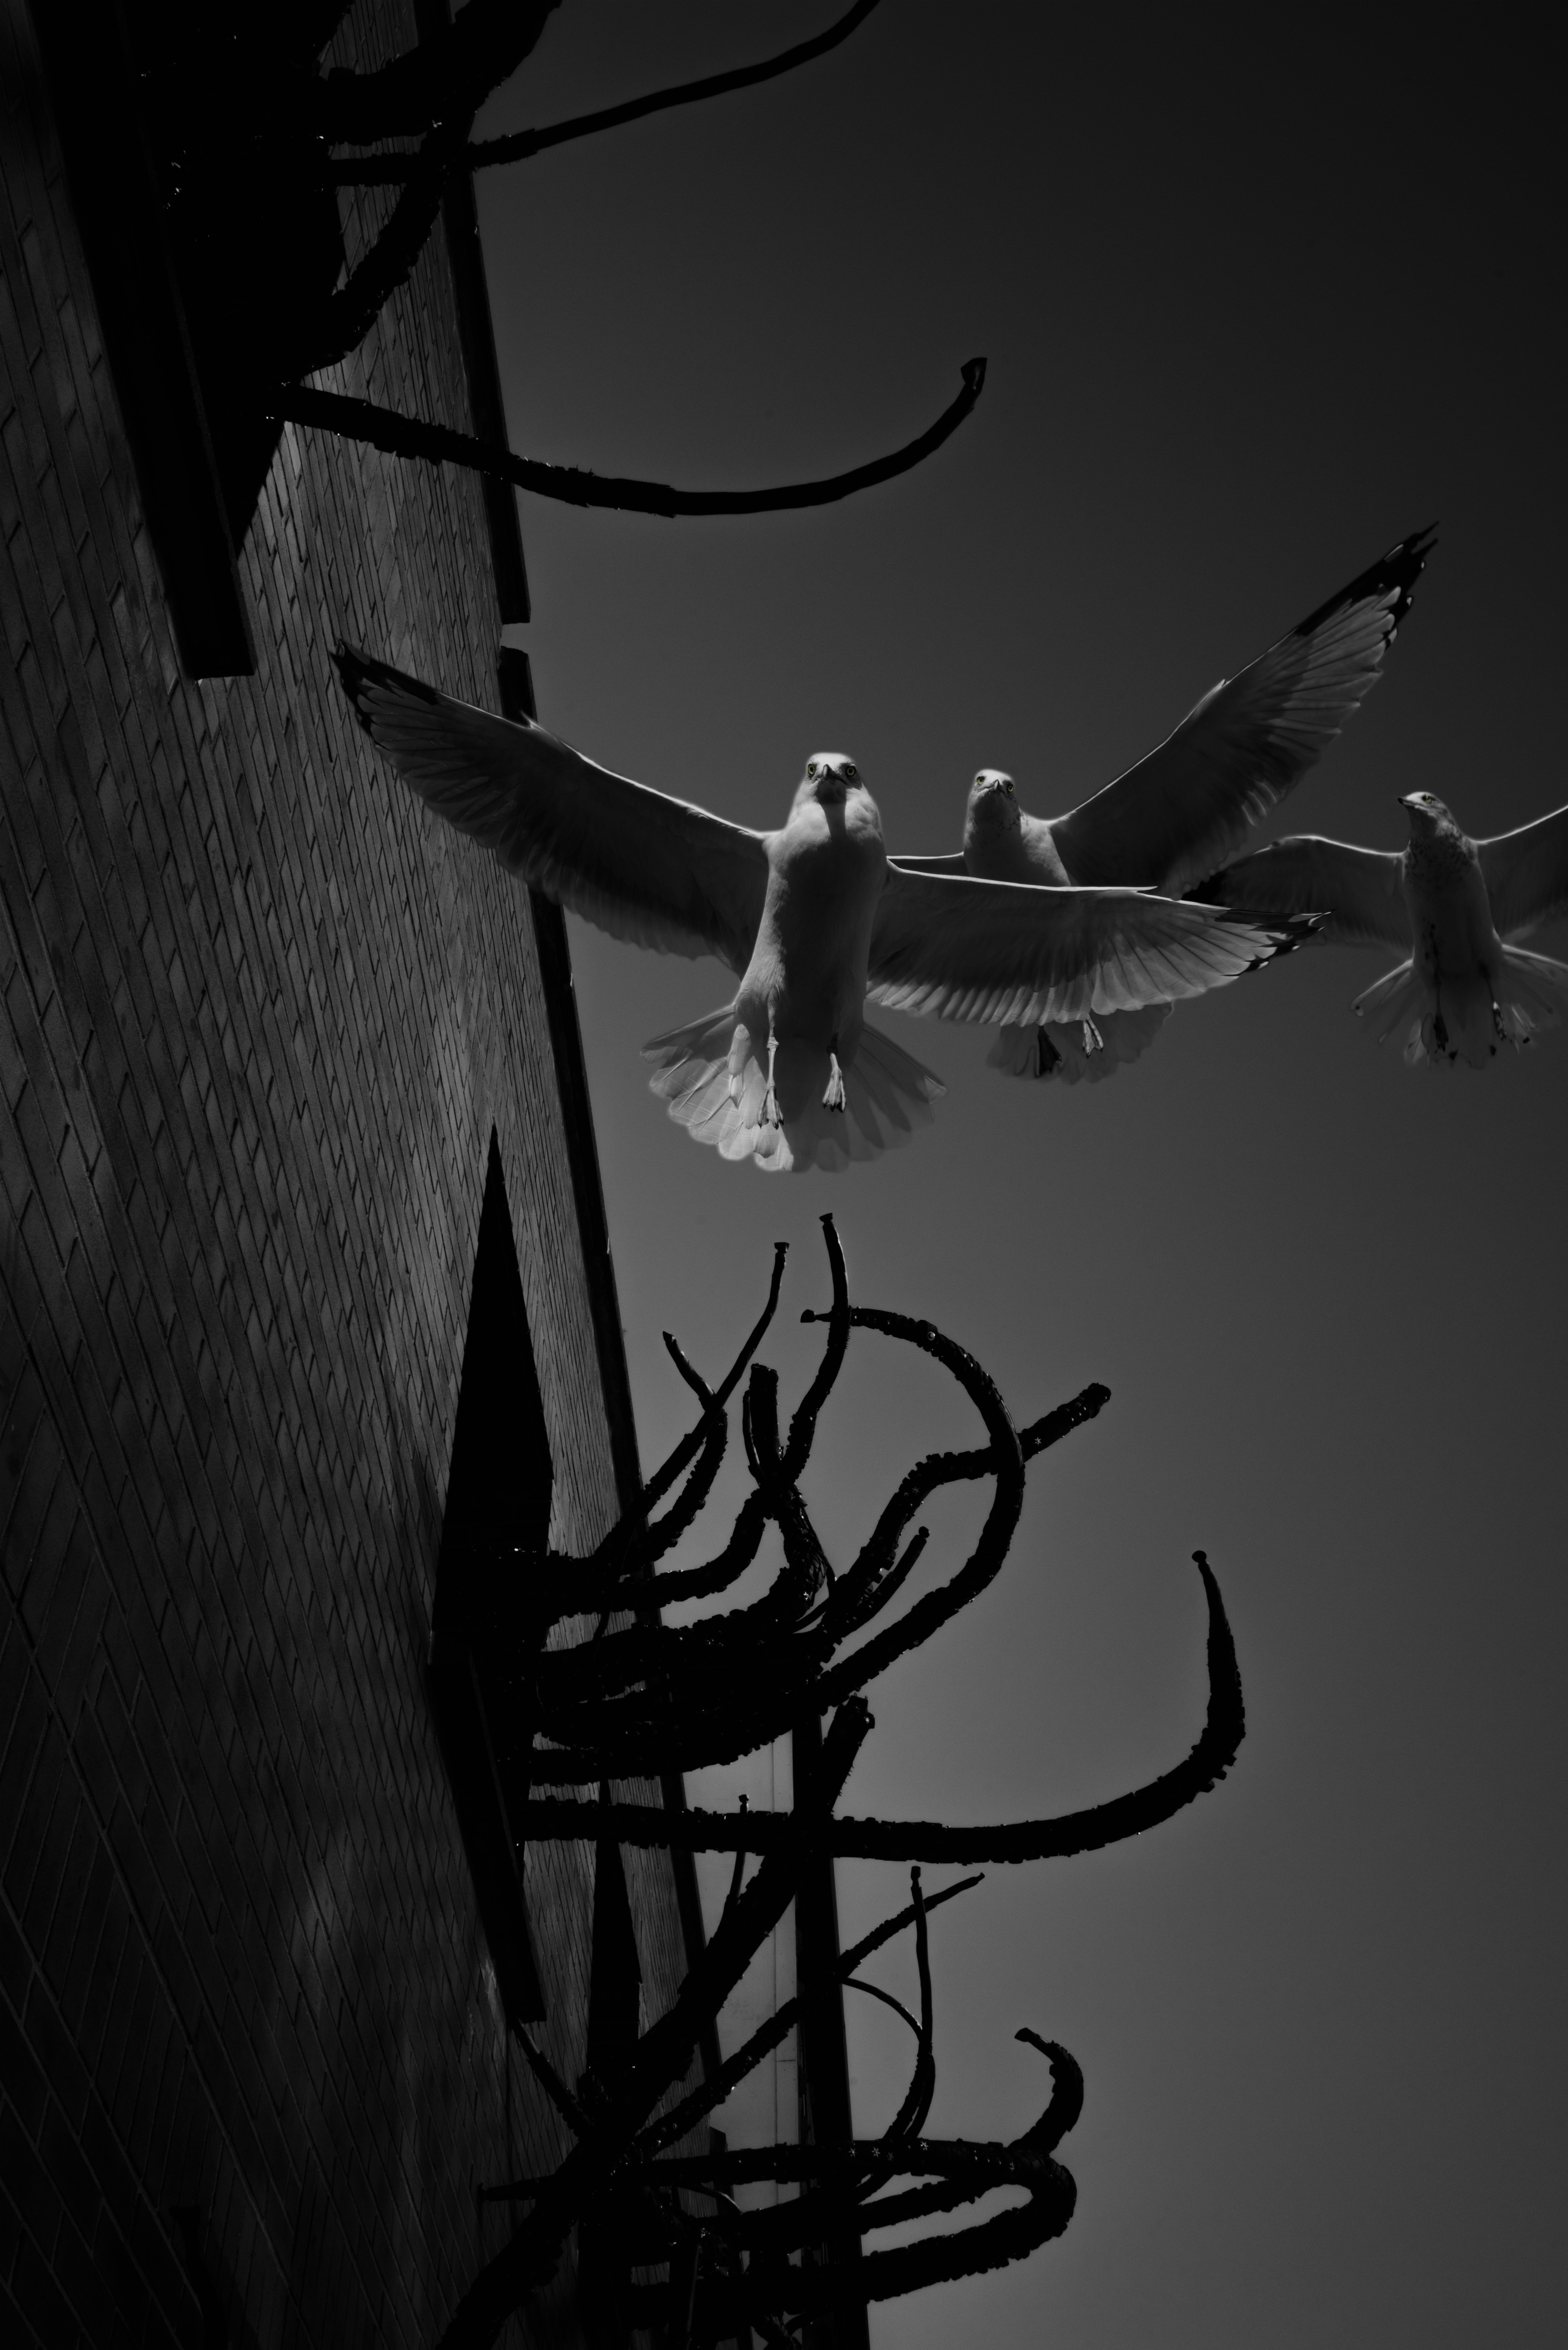
silhouette, wing, light, black and white, white, flight, shadow, darkness, black, monochrome, birds, wings, animals, seagulls, monochrome photography, film noir